Dawei Port Project

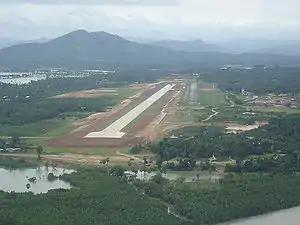

The Dawei deep-sea port and special economic zone (Dawei SAR), is an infrastructure project in Myanmar (Burma). Construction started, but was suspended in 2013. Plans to resume construction were announced in August 2015. It is in Dawei, the capital of the Tanintharyi Region. It aims to transform Dawei into Myanmar's and Southeast Asia's largest industrial and trade zone. It aims to develop local businesses, provide local employment opportunities, and stimulate the construction of infrastructure. It is notable for its tumultuous history, as many financial and human rights violations have arisen during the project's history. If completed, it will be the largest industrial zone in Southeast Asia.